Well-covered graph

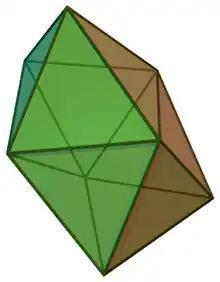
The snub disphenoid, one of four well-covered 4-connected 3-dimensional simplicial polyhedra.

The cubic (3-regular) well-covered graphs have been classified: they consist of seven 3-connected examples, together with three infinite families of cubic graphs with lesser connectivity.